Chedburgh

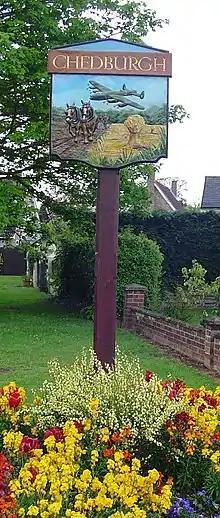
Signpost in Chedburgh

Chedburgh is a village and civil parish in the West Suffolk district of Suffolk in eastern England. Located on the A143 around five miles south-west of Bury St Edmunds, in 2005 its population was 650, reducing to 597 at the 2011 Census.